Mitiarjuk Nappaaluk

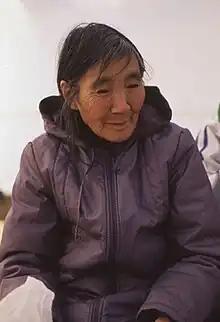
Mitiarjuk Nappaaluk at the Nunavik Inuit Elders Conference in Tasiujaq in 1996.

Mitiarjuk Attasie Nappaaluk (1931 – April 30, 2007) was an Inuk author, educator, and sculptor from Kangiqsujuaq in Nunavik, in northern Quebec, Canada. She was noted for writing "Sanaaq", one of the first Inuktitut-language novels. Nappaaluk translated books into Inuktitut and contributed to an early Inuktitut dictionary. She went on to teach Inuit culture and language in the Nunavik region, authoring a total of 22 books for use in schools. Her soapstone sculptures are held in collections at the Winnipeg Art Gallery, the Musée National des Beaux-Arts du Québec, the Musée de la Civilisation, and the British Museum.